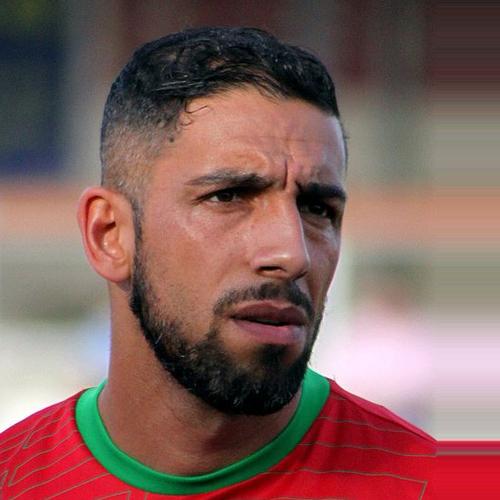
Age: 27